Jackson, Michigan

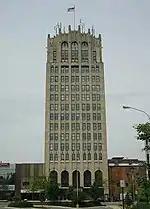
Jackson County Tower, Jackson's tallest building

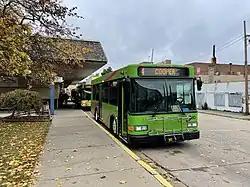
Jackson Area Transportation Authority buses at the JATA Transfer Center

On July 3, 1829, Horace Blackman, accompanied by Alexander Laverty, a land surveyor, and "Pewytum", an Indian guide, forded the Grand River and made camp for the night at a site now marked as Trail and N. Jackson Street. They arrived there along a well-traveled Native American trail leading west from Ann Arbor. Blackman had hired Laverty and Pewytum to guide him west. Returning to Ann Arbor and Monroe, Blackman registered his claim for at two dollars an acre.